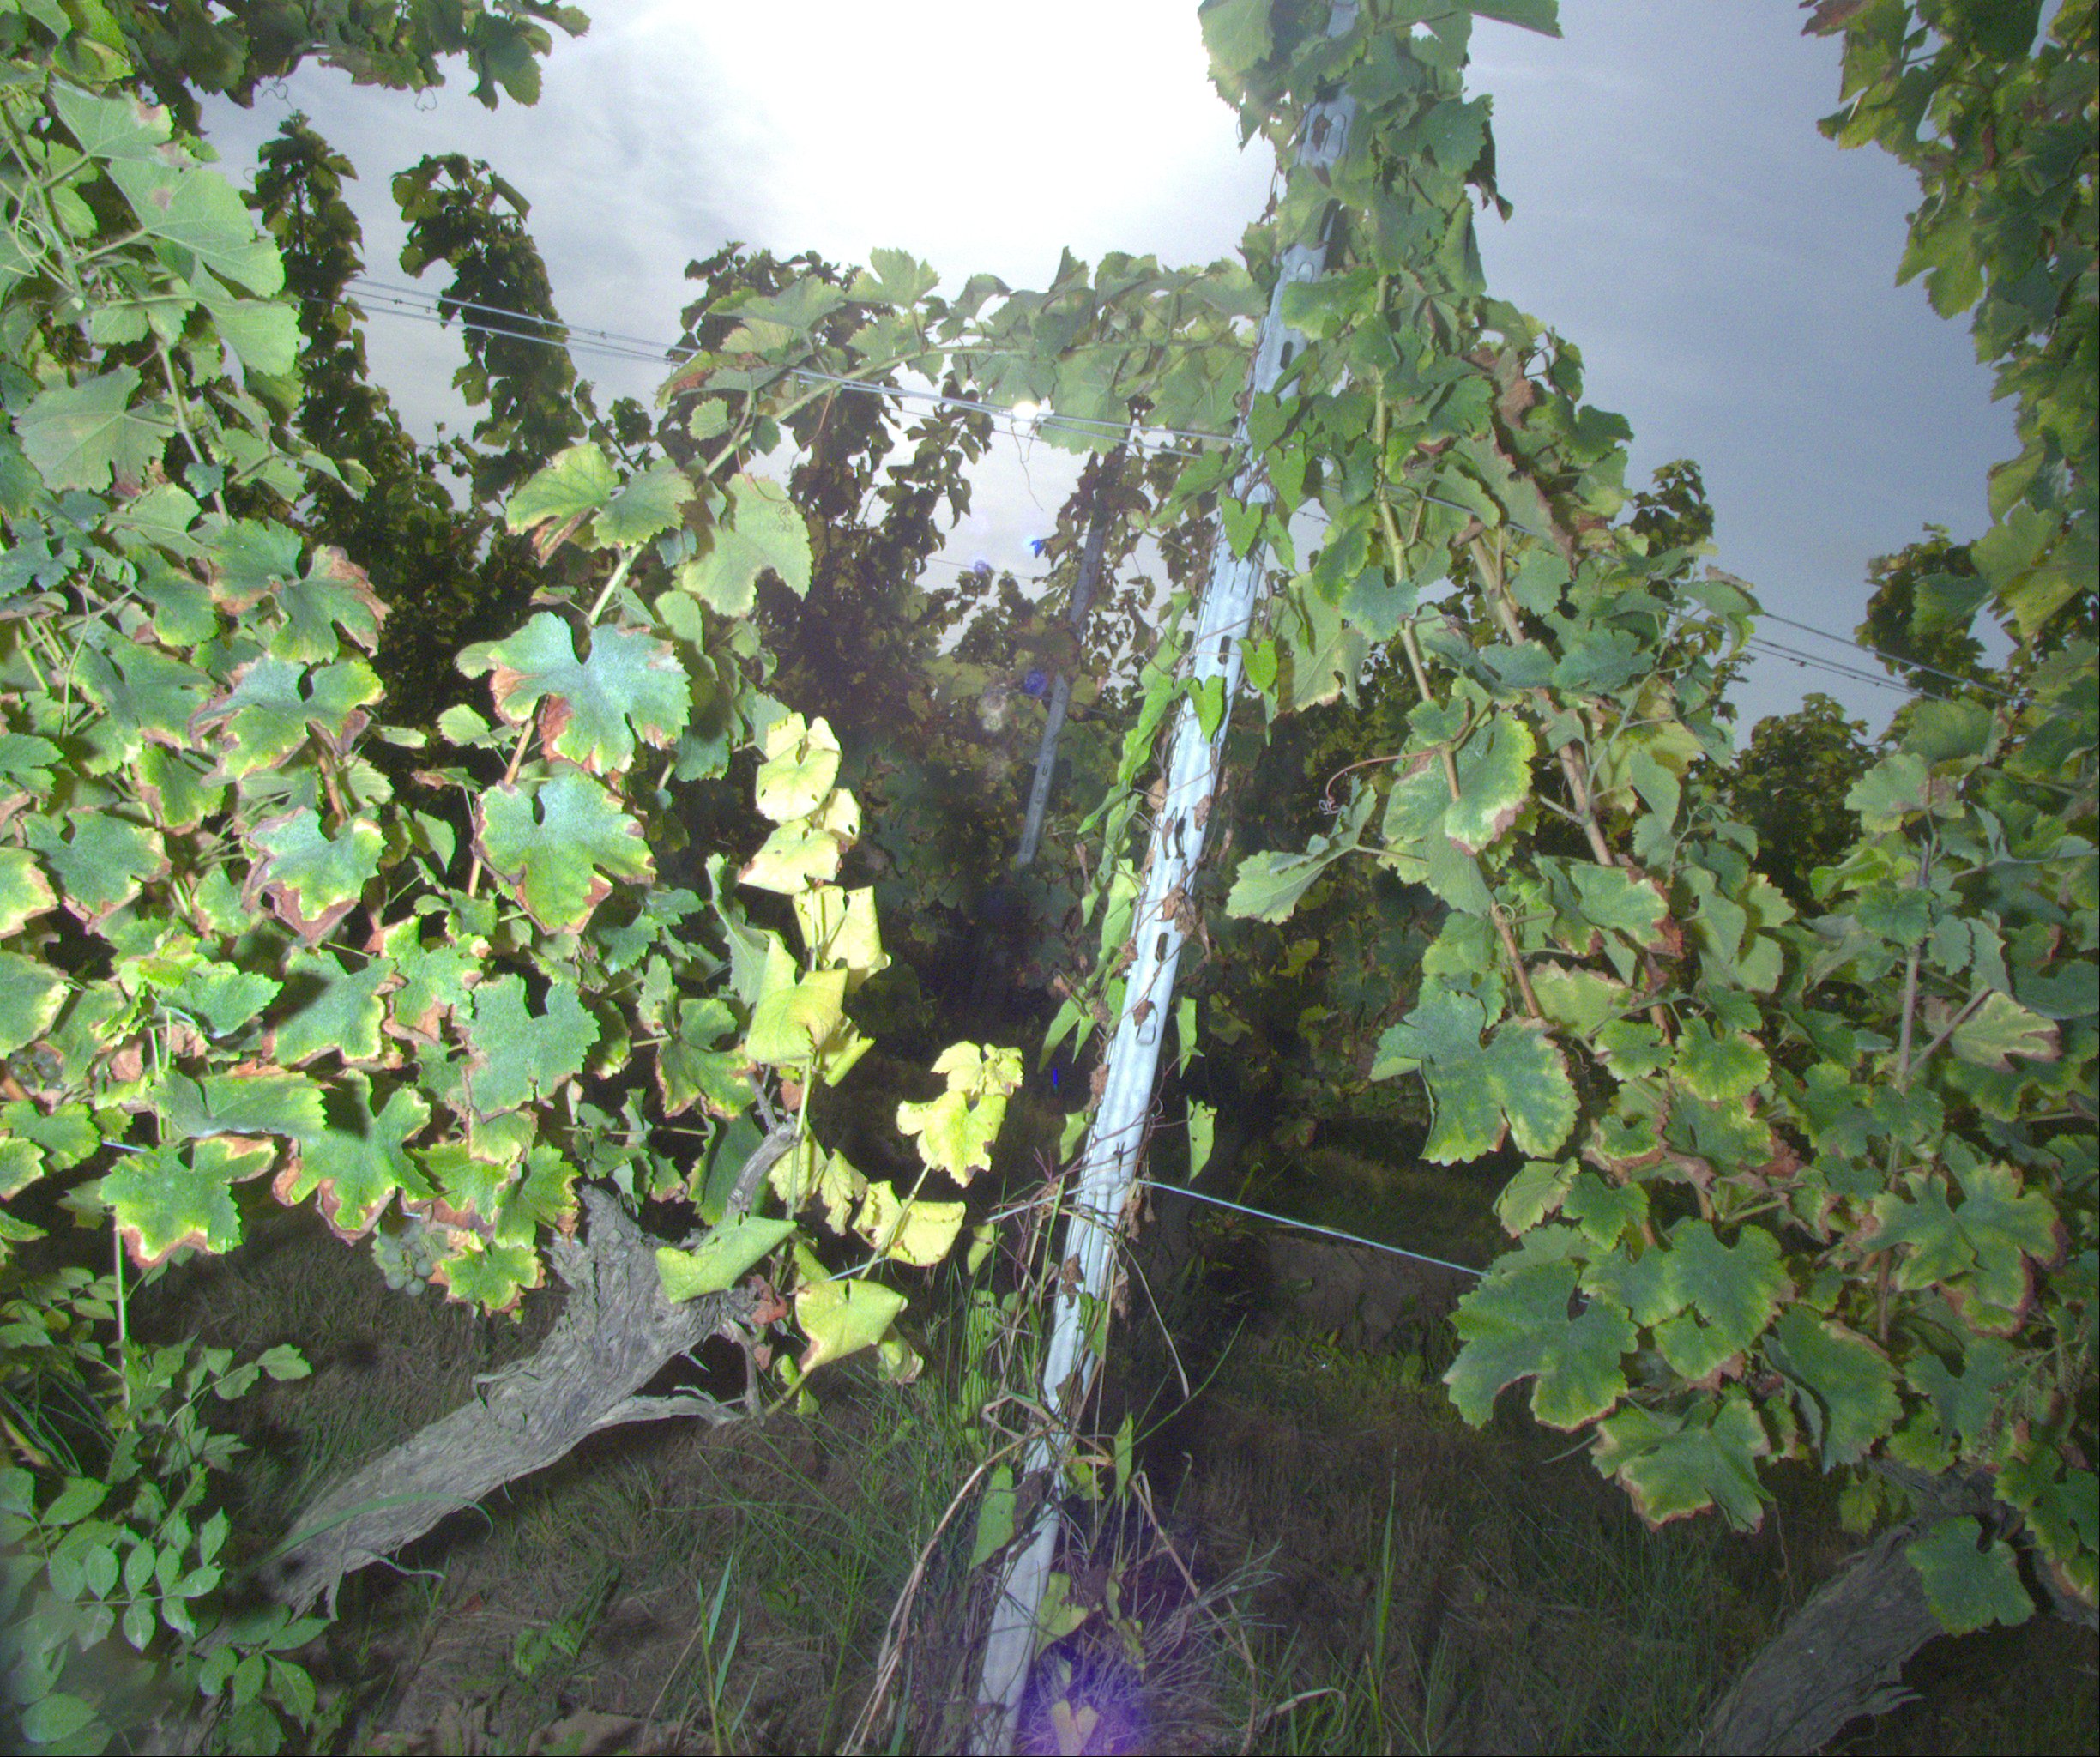
Grape variety: sauvignon-blanc
Disease: Flavescence dorée (fd)